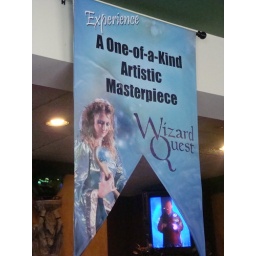
Diane thought that the box office gal was probably also the woman in this poster.